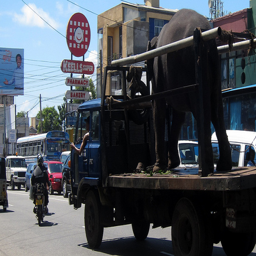
A blue truck driving down a street in a  parking lot.
A very big elephant in the back of a big truck.
A truck that has an elephant in its flatbed.
an elephant on the back of a truck on a city street
An elephant In the back of a truck standing up